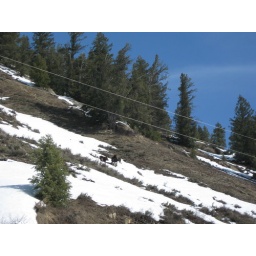
This is a Moose cow and calf on the hill above the Kennel.